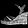
Label: Sandal